Grubb Parsons

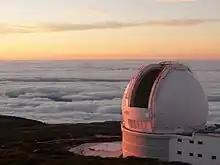
The William Herschel Telescope in the Canary Islands, Spain.

In 1868 the company completed the Great Melbourne Telescope, one of the last large instruments to use a speculum primary mirror. It was the second largest telescope in the world at that time, and the largest that was fully steerable. In 1871 they produced a reflector, also using speculum, for the private observatory of William Huggins at Tulse Hill. A reflector was produced for Royal Observatory, Edinburgh (1872, at Calton Hill Observatory). The company constructed a refractor for the Vienna Observatory in 1878, which was then the largest refractor in the world and regarded as being of high optical quality.